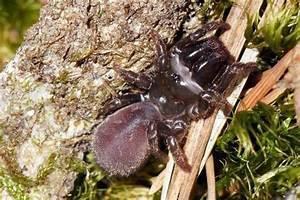
spider